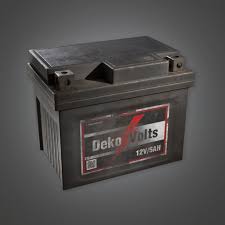
Waste category: battery